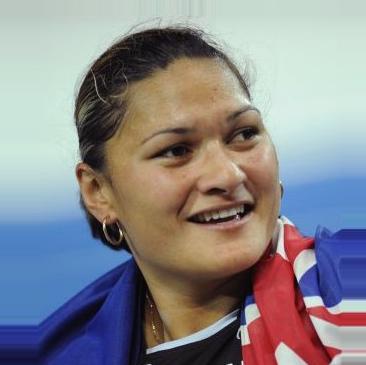
Age: 24